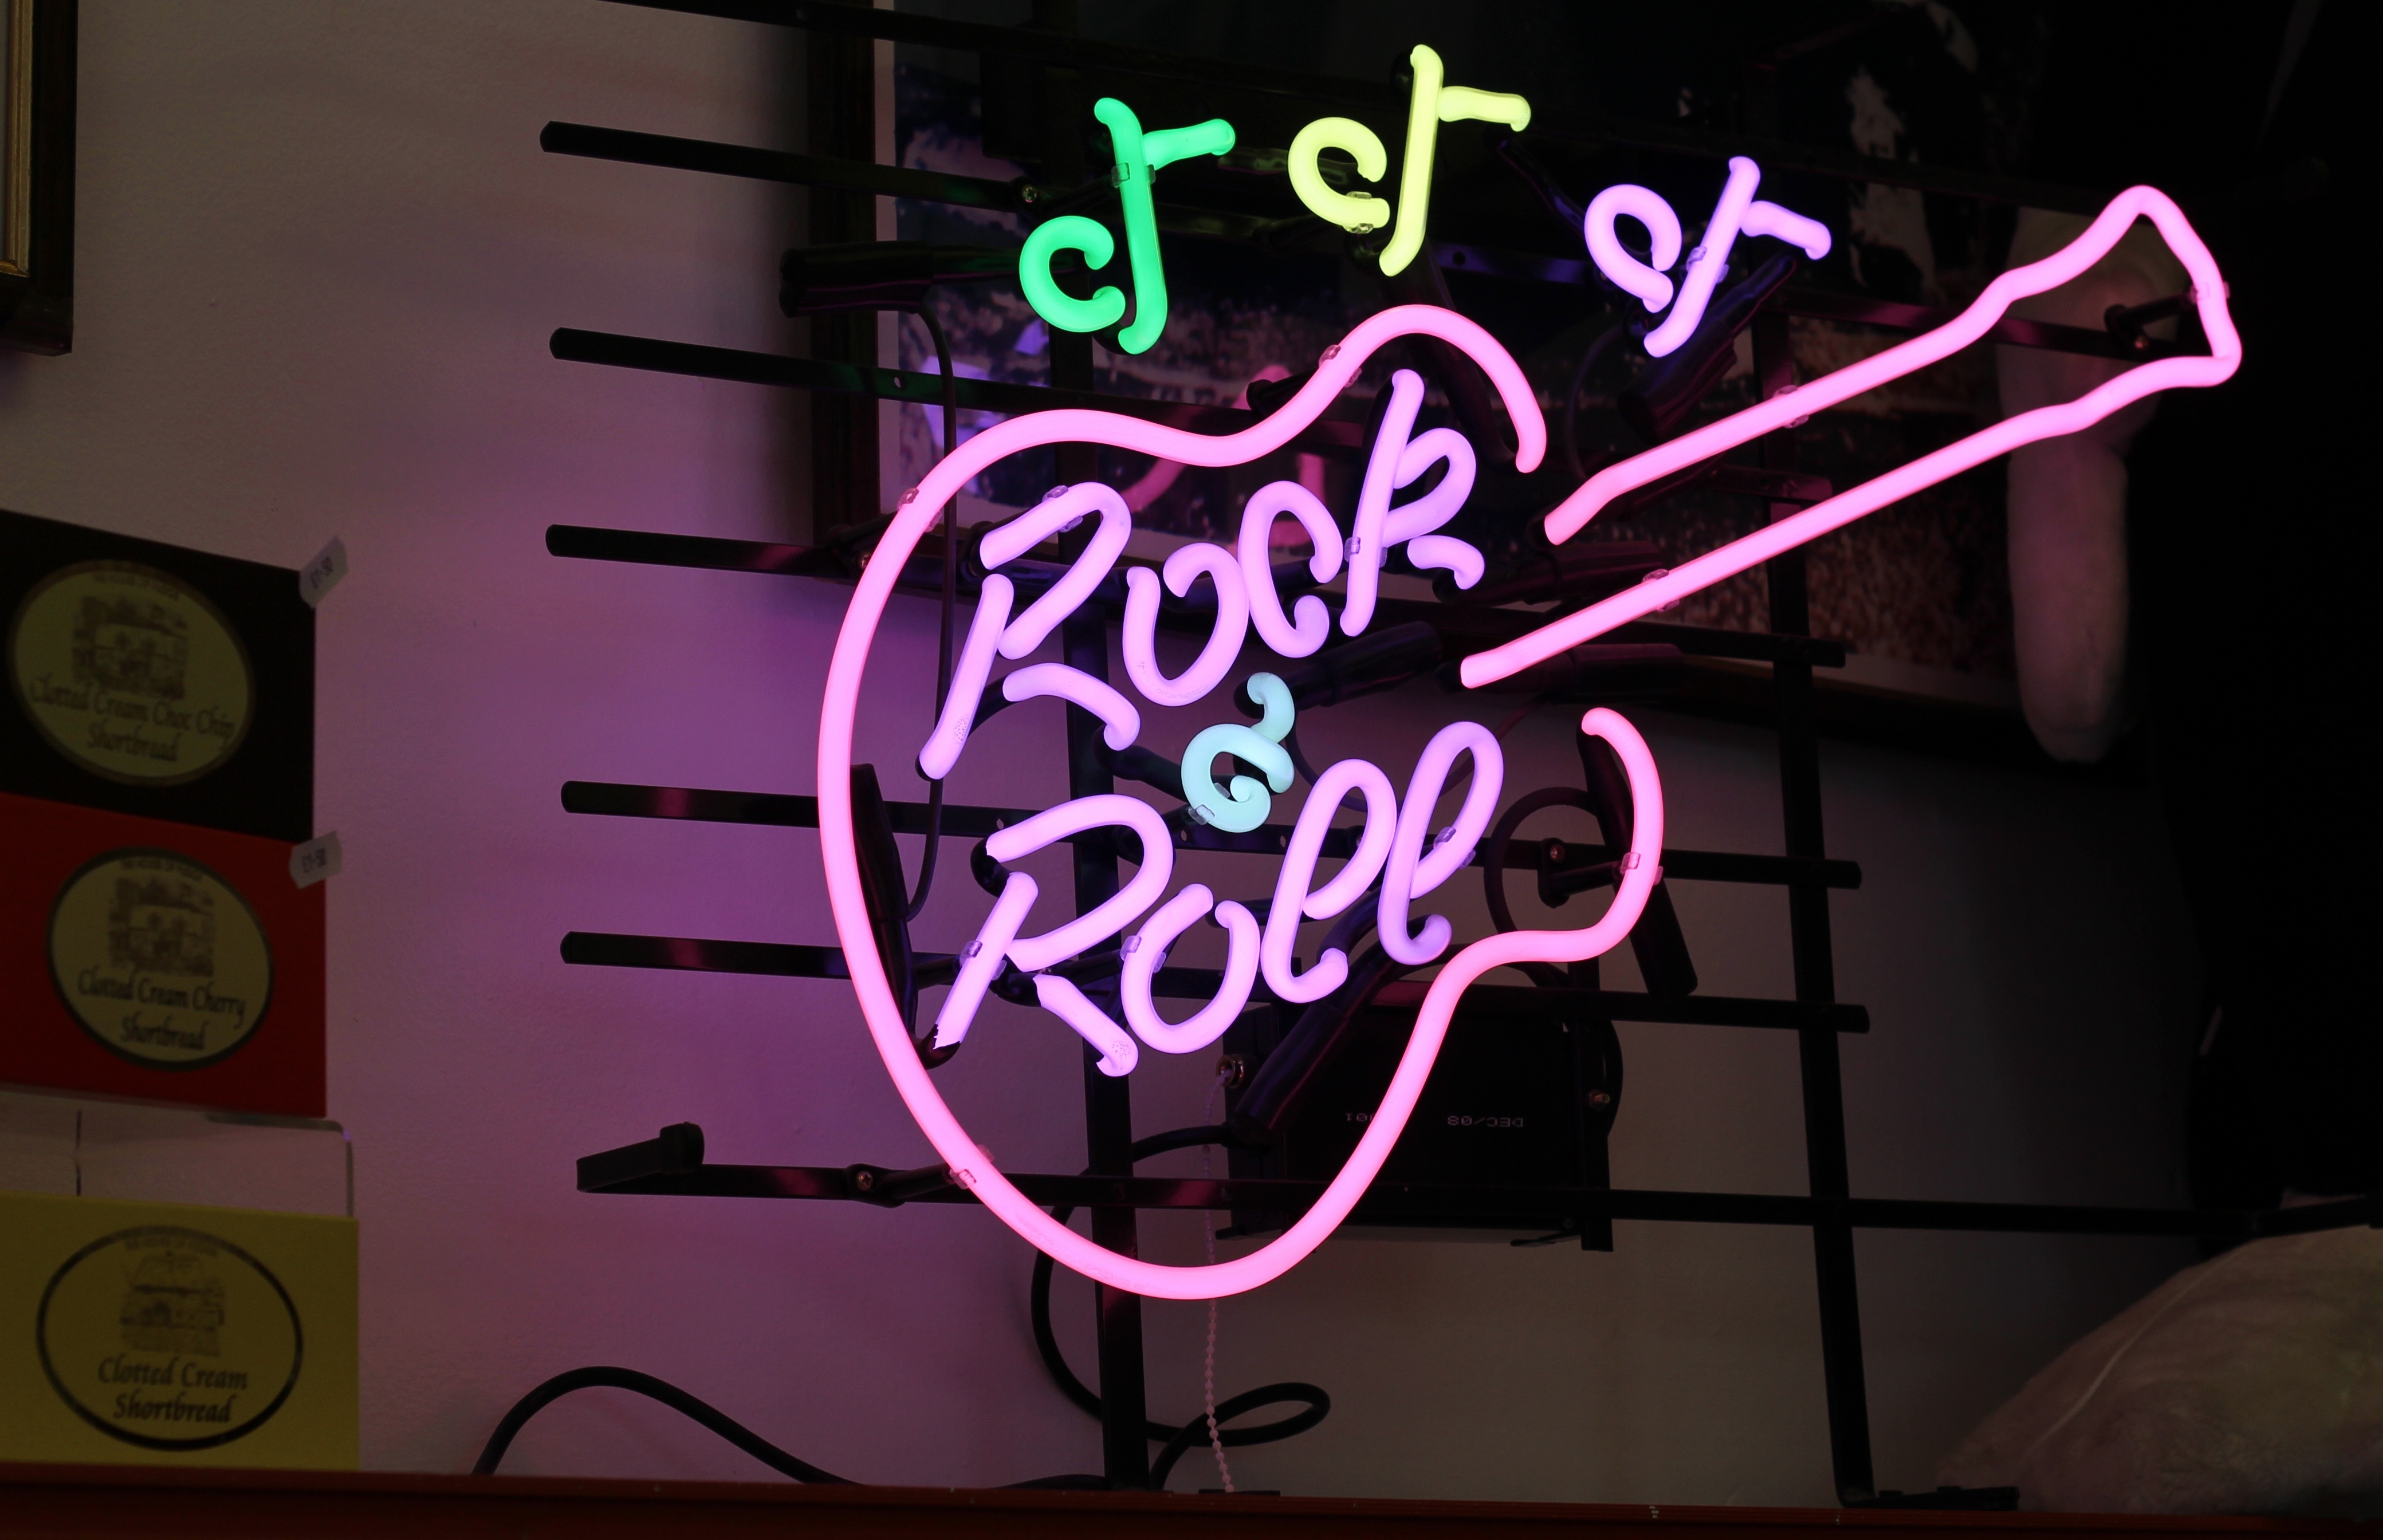
rock, music, light, wood, white, night, play, guitar, number, dark, concert, finger, red, equipment, color, instrument, training, glow, black, signage, modern, acoustic, neon, neon sign, font, art, gig, jazz, bass, classical, design, musical, bright, sound, style, strings, classic, electric, shape, entertainment, melody, electronic signage